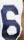
Number: 6